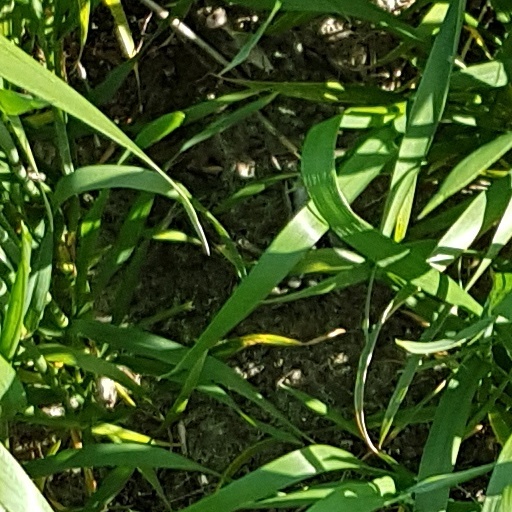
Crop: wheat